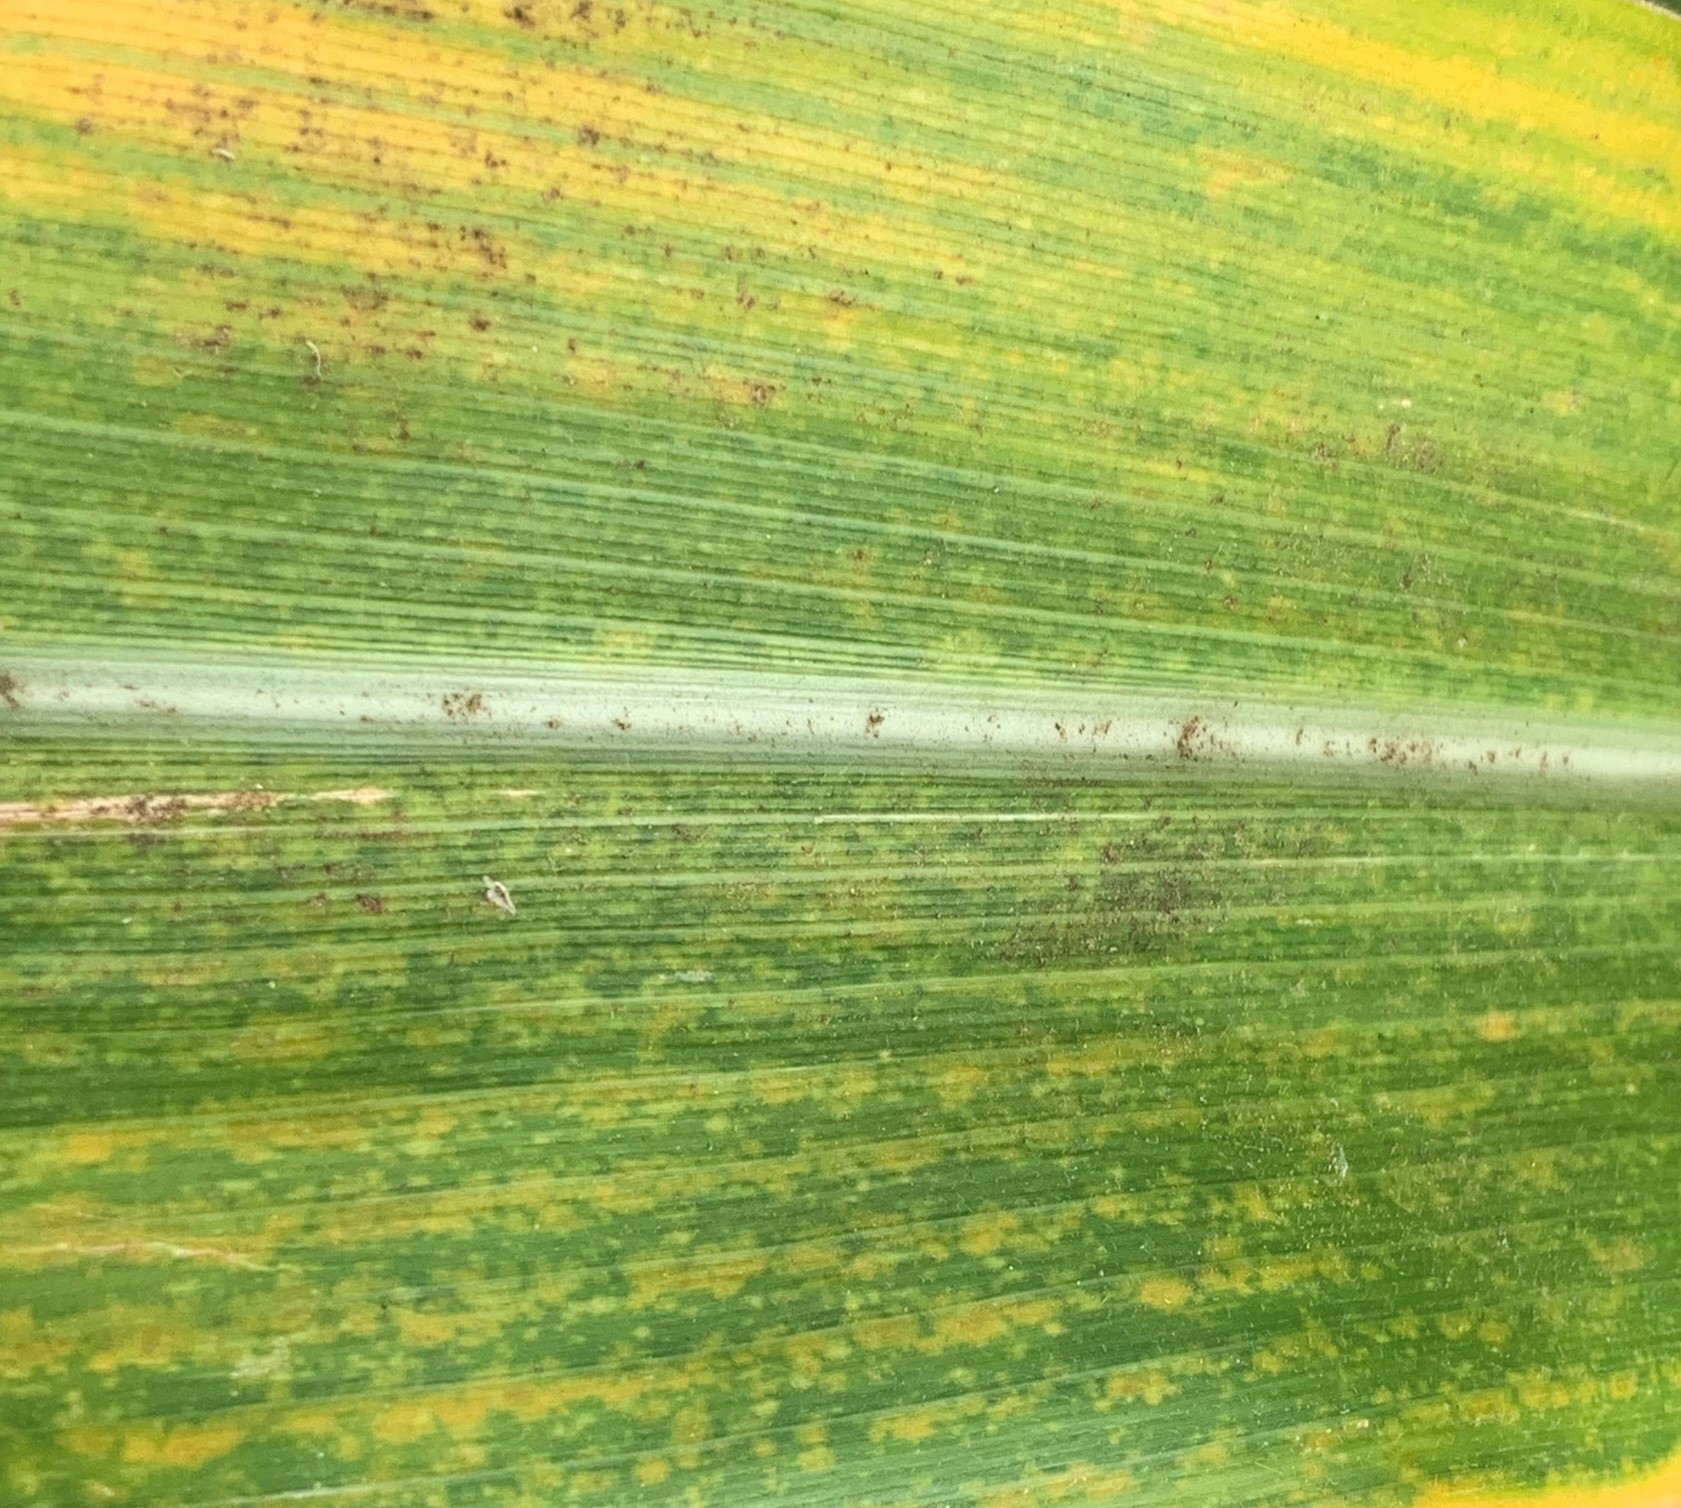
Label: MLN